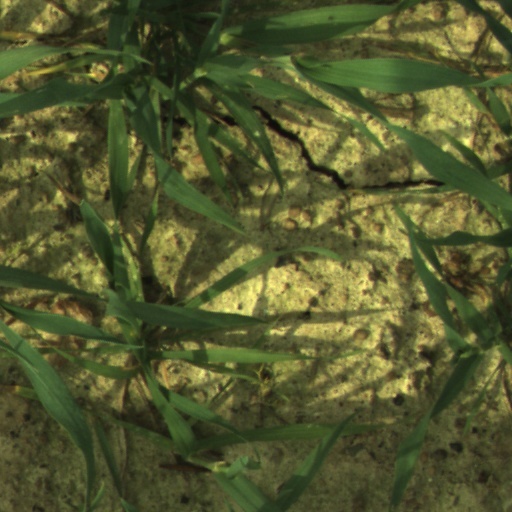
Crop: wheat